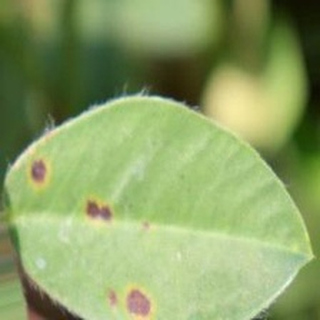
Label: groundnut_early_leaf_spot